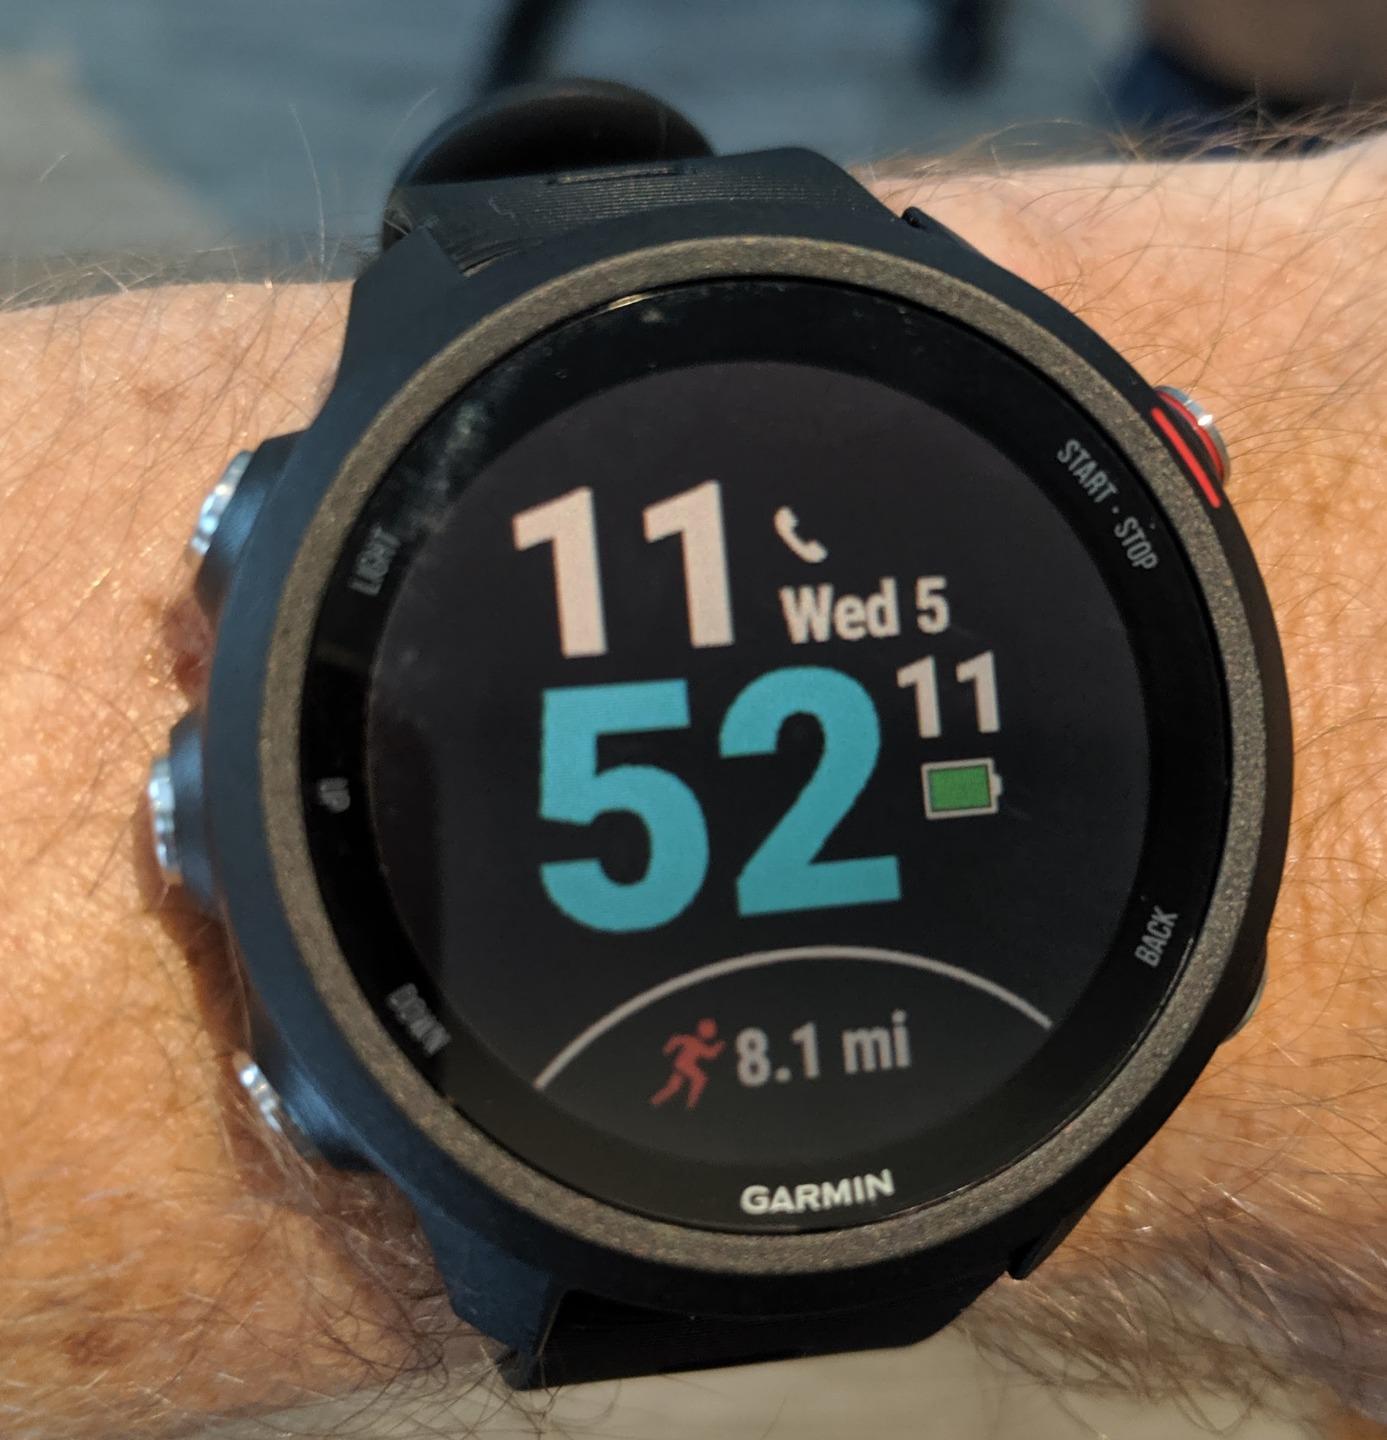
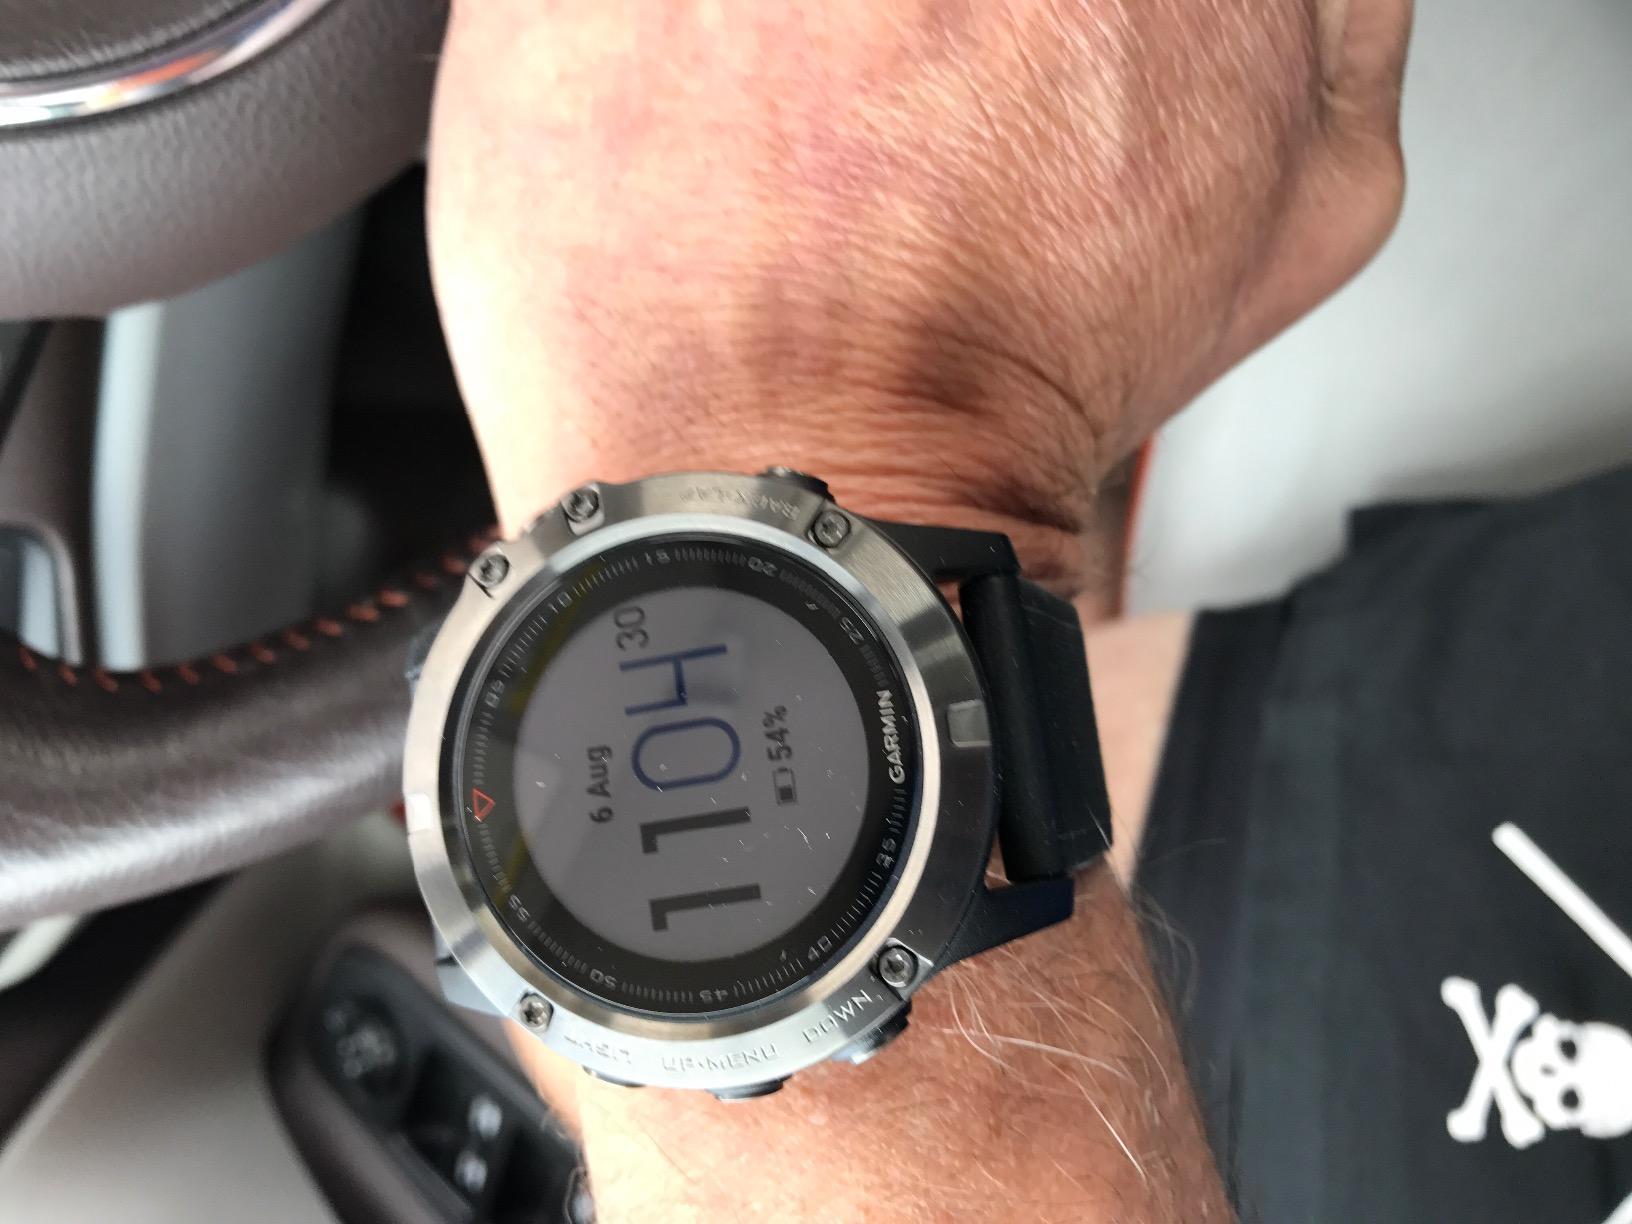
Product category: smartwatch
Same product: no